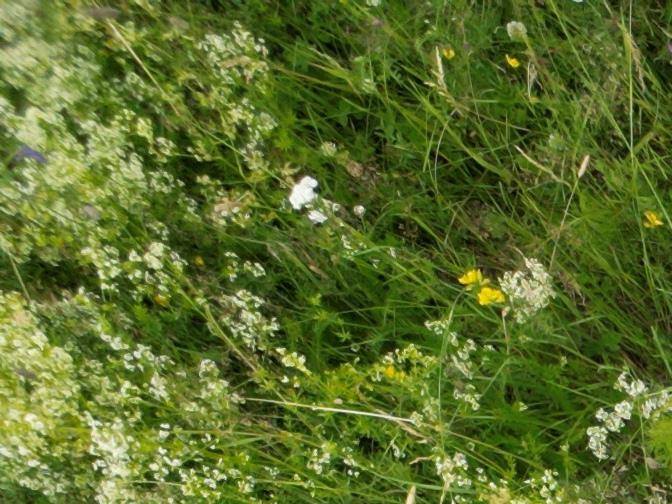
Flowers visible: yarrow flowers, yarrow flowers, yarrow flowers, yarrow flowers, yarrow flowers, yarrow flowers, yarrow flowers